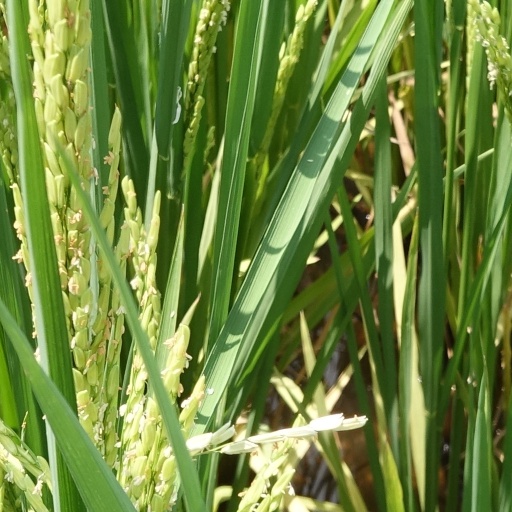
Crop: rice